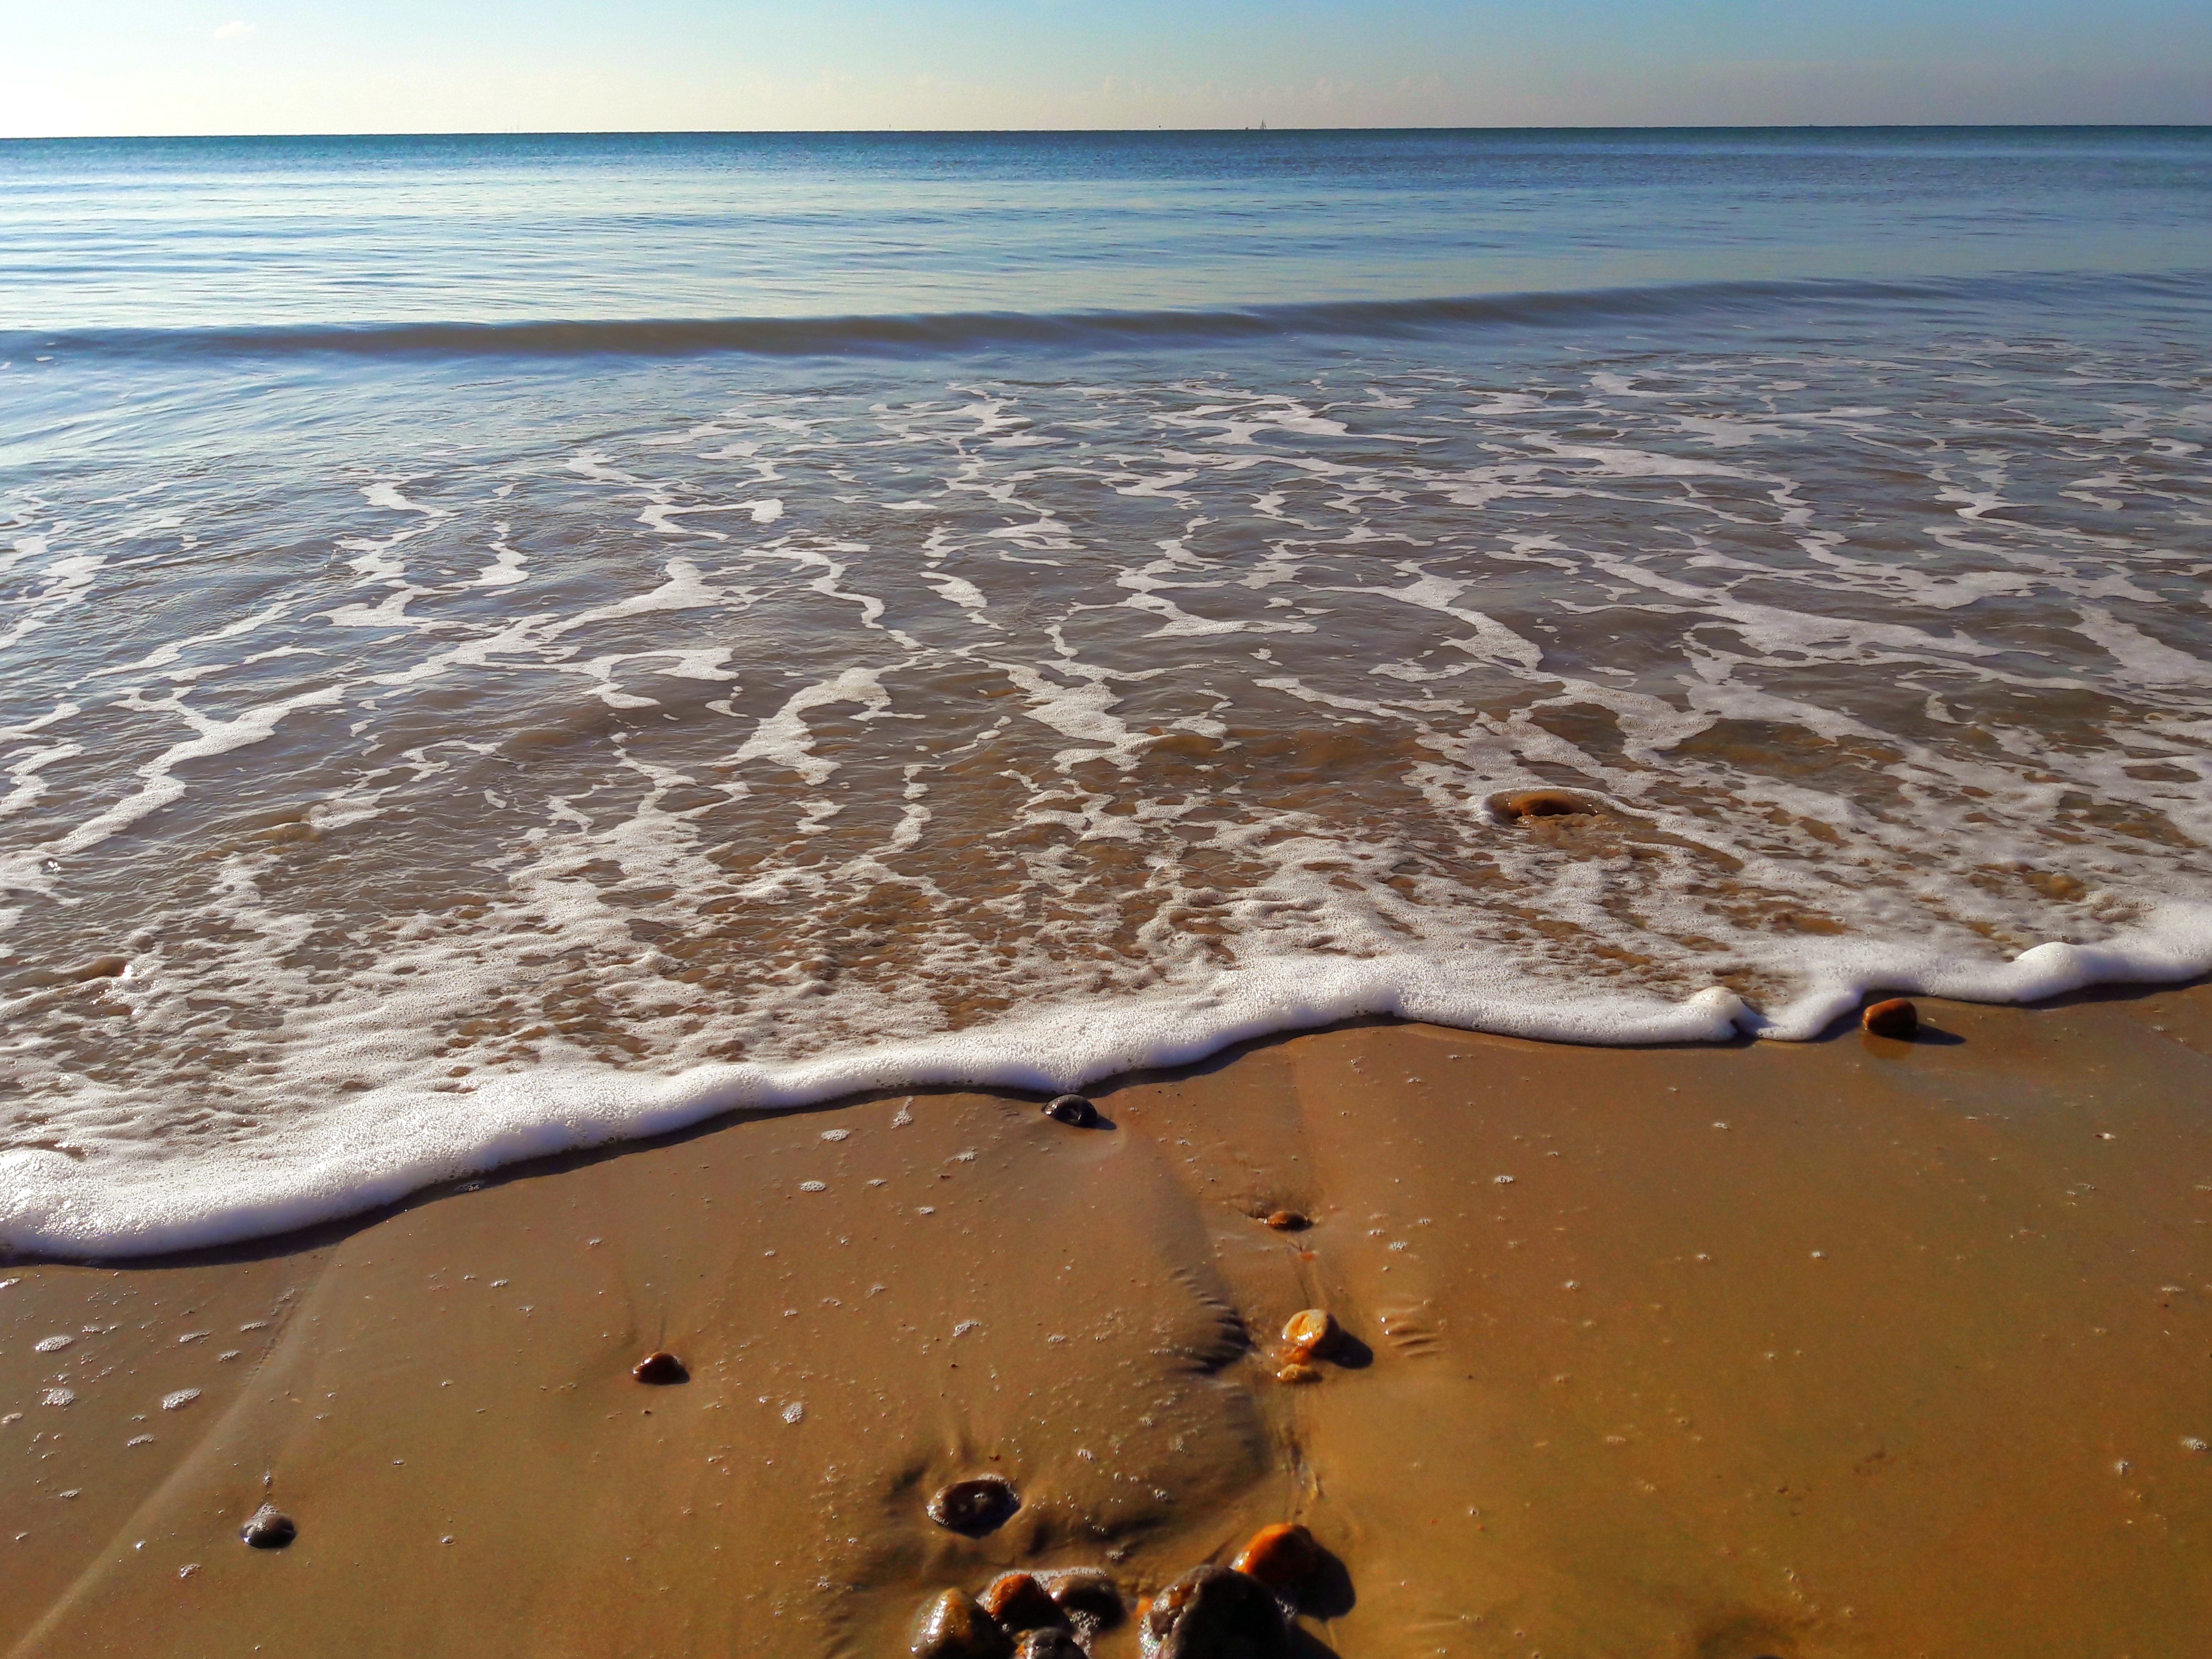
beach, sea, coast, water, sand, rock, ocean, horizon, shore, wave, spray, blue, material, body of water, head, cape, mudflat, wind wave